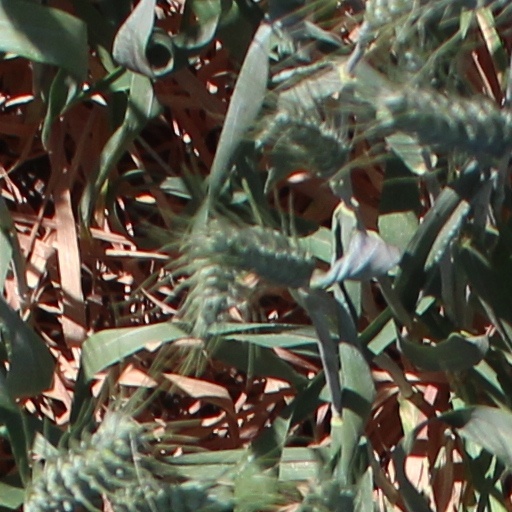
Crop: wheat